Passport to Love

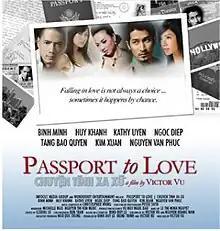
Movie poster.

Passport to Love is a 2009 Vietnamese romantic comedy directed by Victor Vu. Produced by Infocus Media Group and Wonderboy Entertainment, the film was released on February 13, 2009 in Vietnam. The film won Audience Choice and Best Supporting Actress at Vietnam's 2008 Golden Kite Awards.